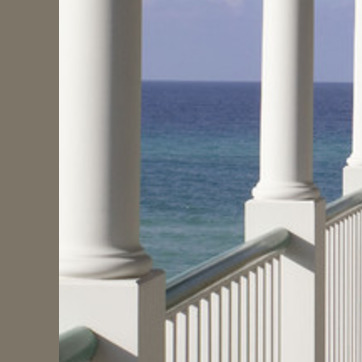
Material: water